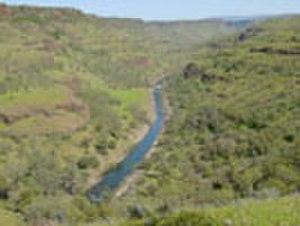
La Ishi Wilderness est une aire sauvage de 167,3 km² située au nord de la Californie à l'ouest des États-Unis. Créée en 1984, elle s'étend dans la forêt nationale de Lassen au sein de la chaine des Cascades.